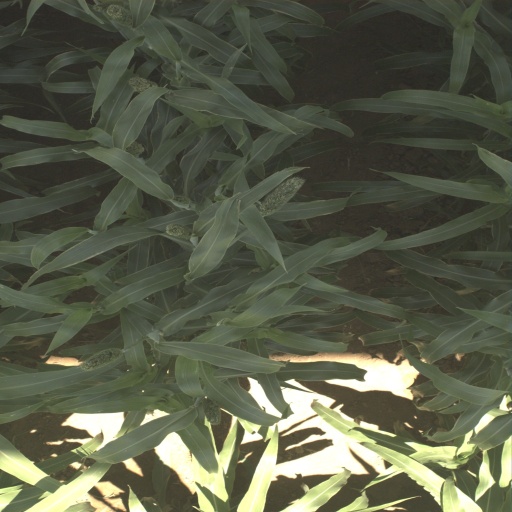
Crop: sorghum